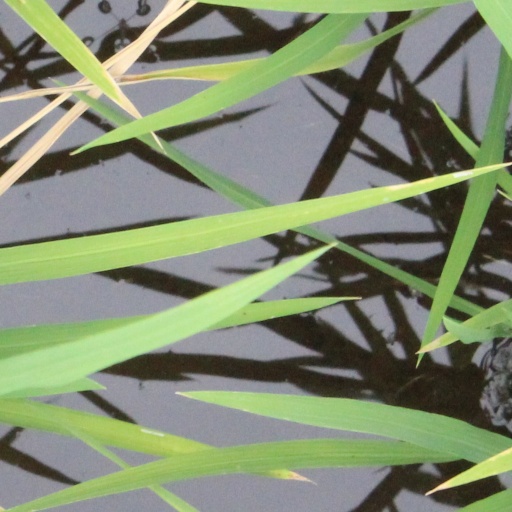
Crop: rice